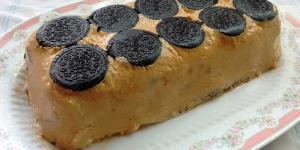
chocotorta de oreo